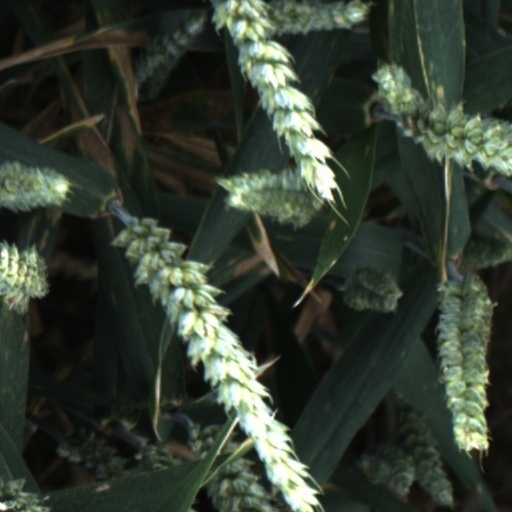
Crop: wheat